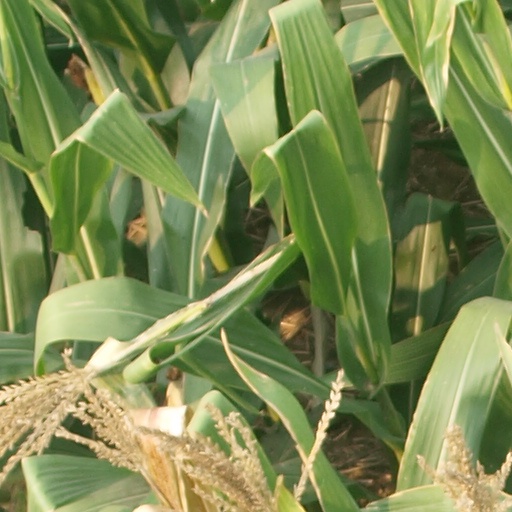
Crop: maize; corn